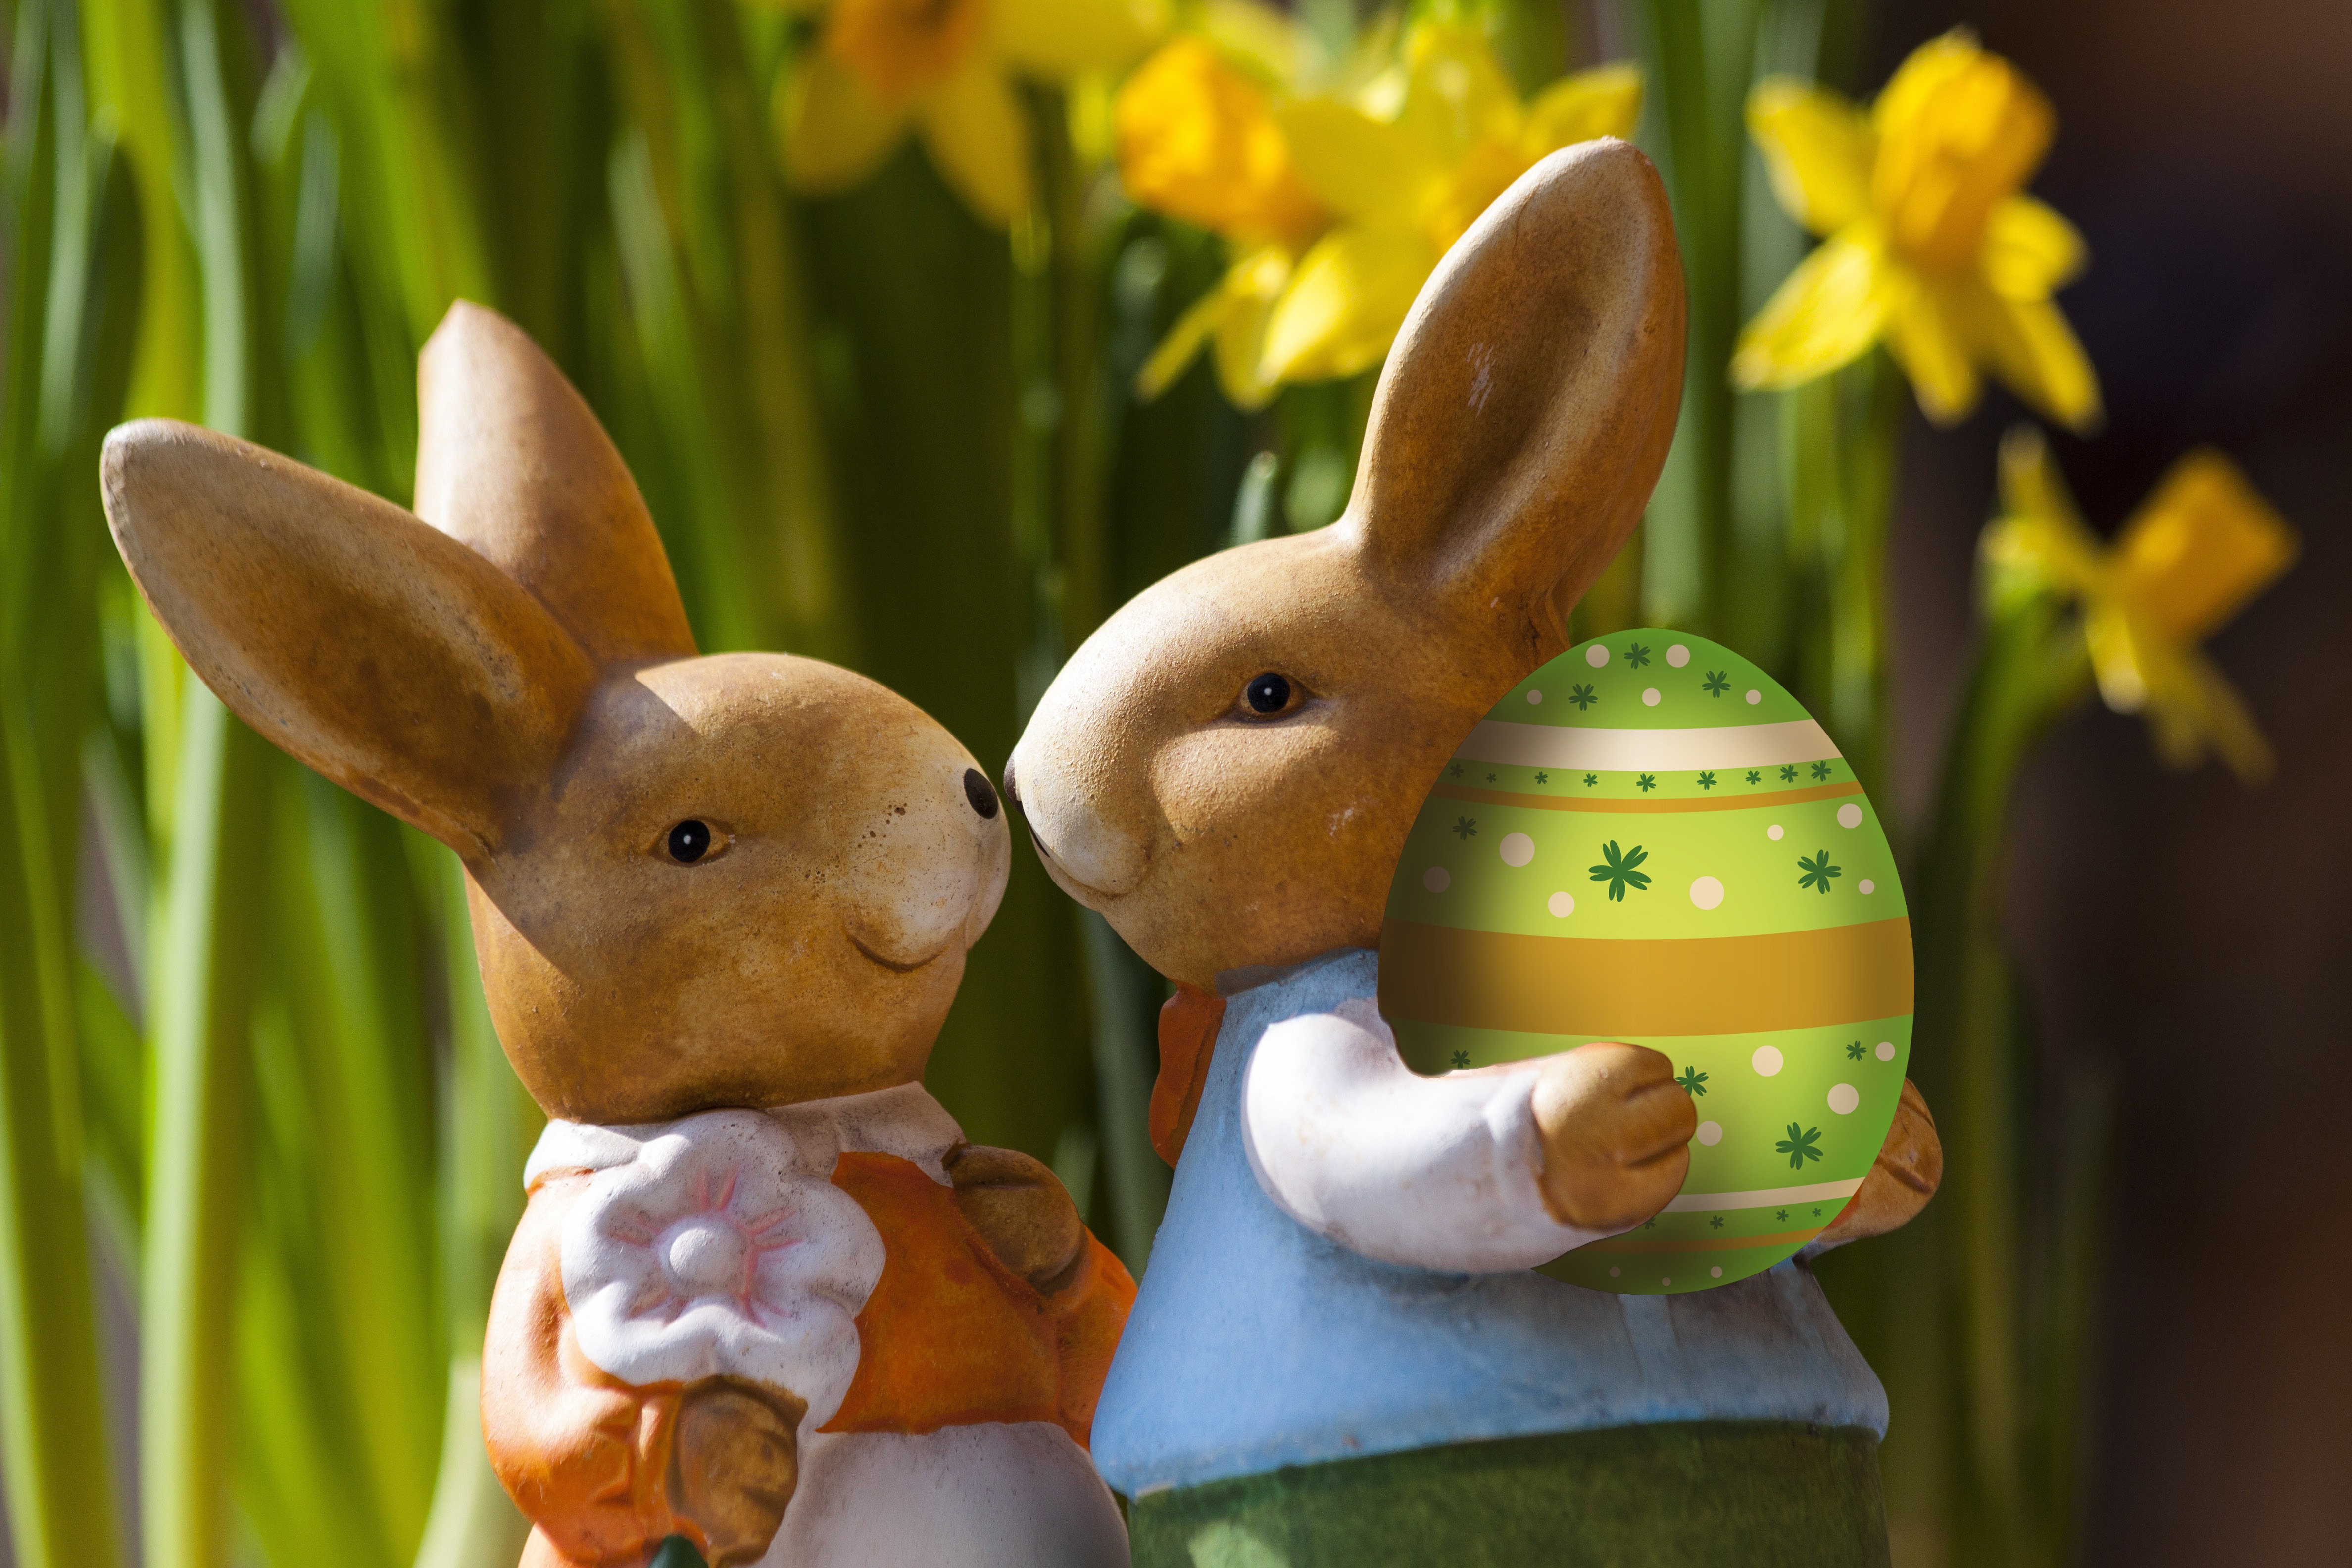
flower, orange, green, colorful, yellow, rabbit, figure, daffodils, sound, painted, easter, custom, easter bunny, customs, easter egg, stuffed toy, painted egg, rabits and hares, osterhasen few